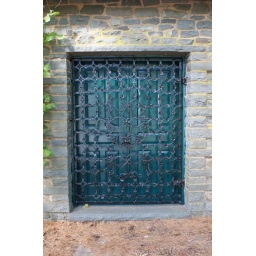
Iron screen over a door